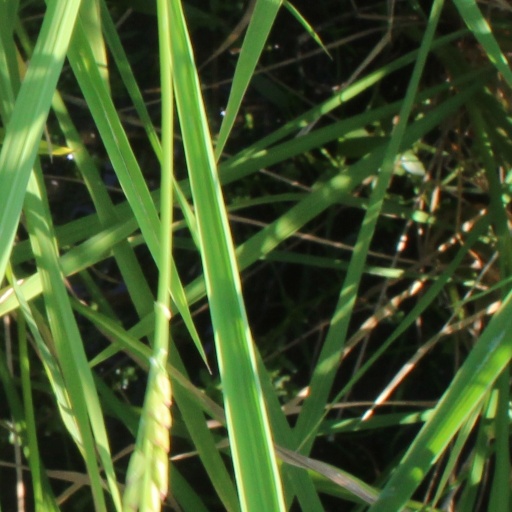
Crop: rice